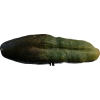
Label: cucumber